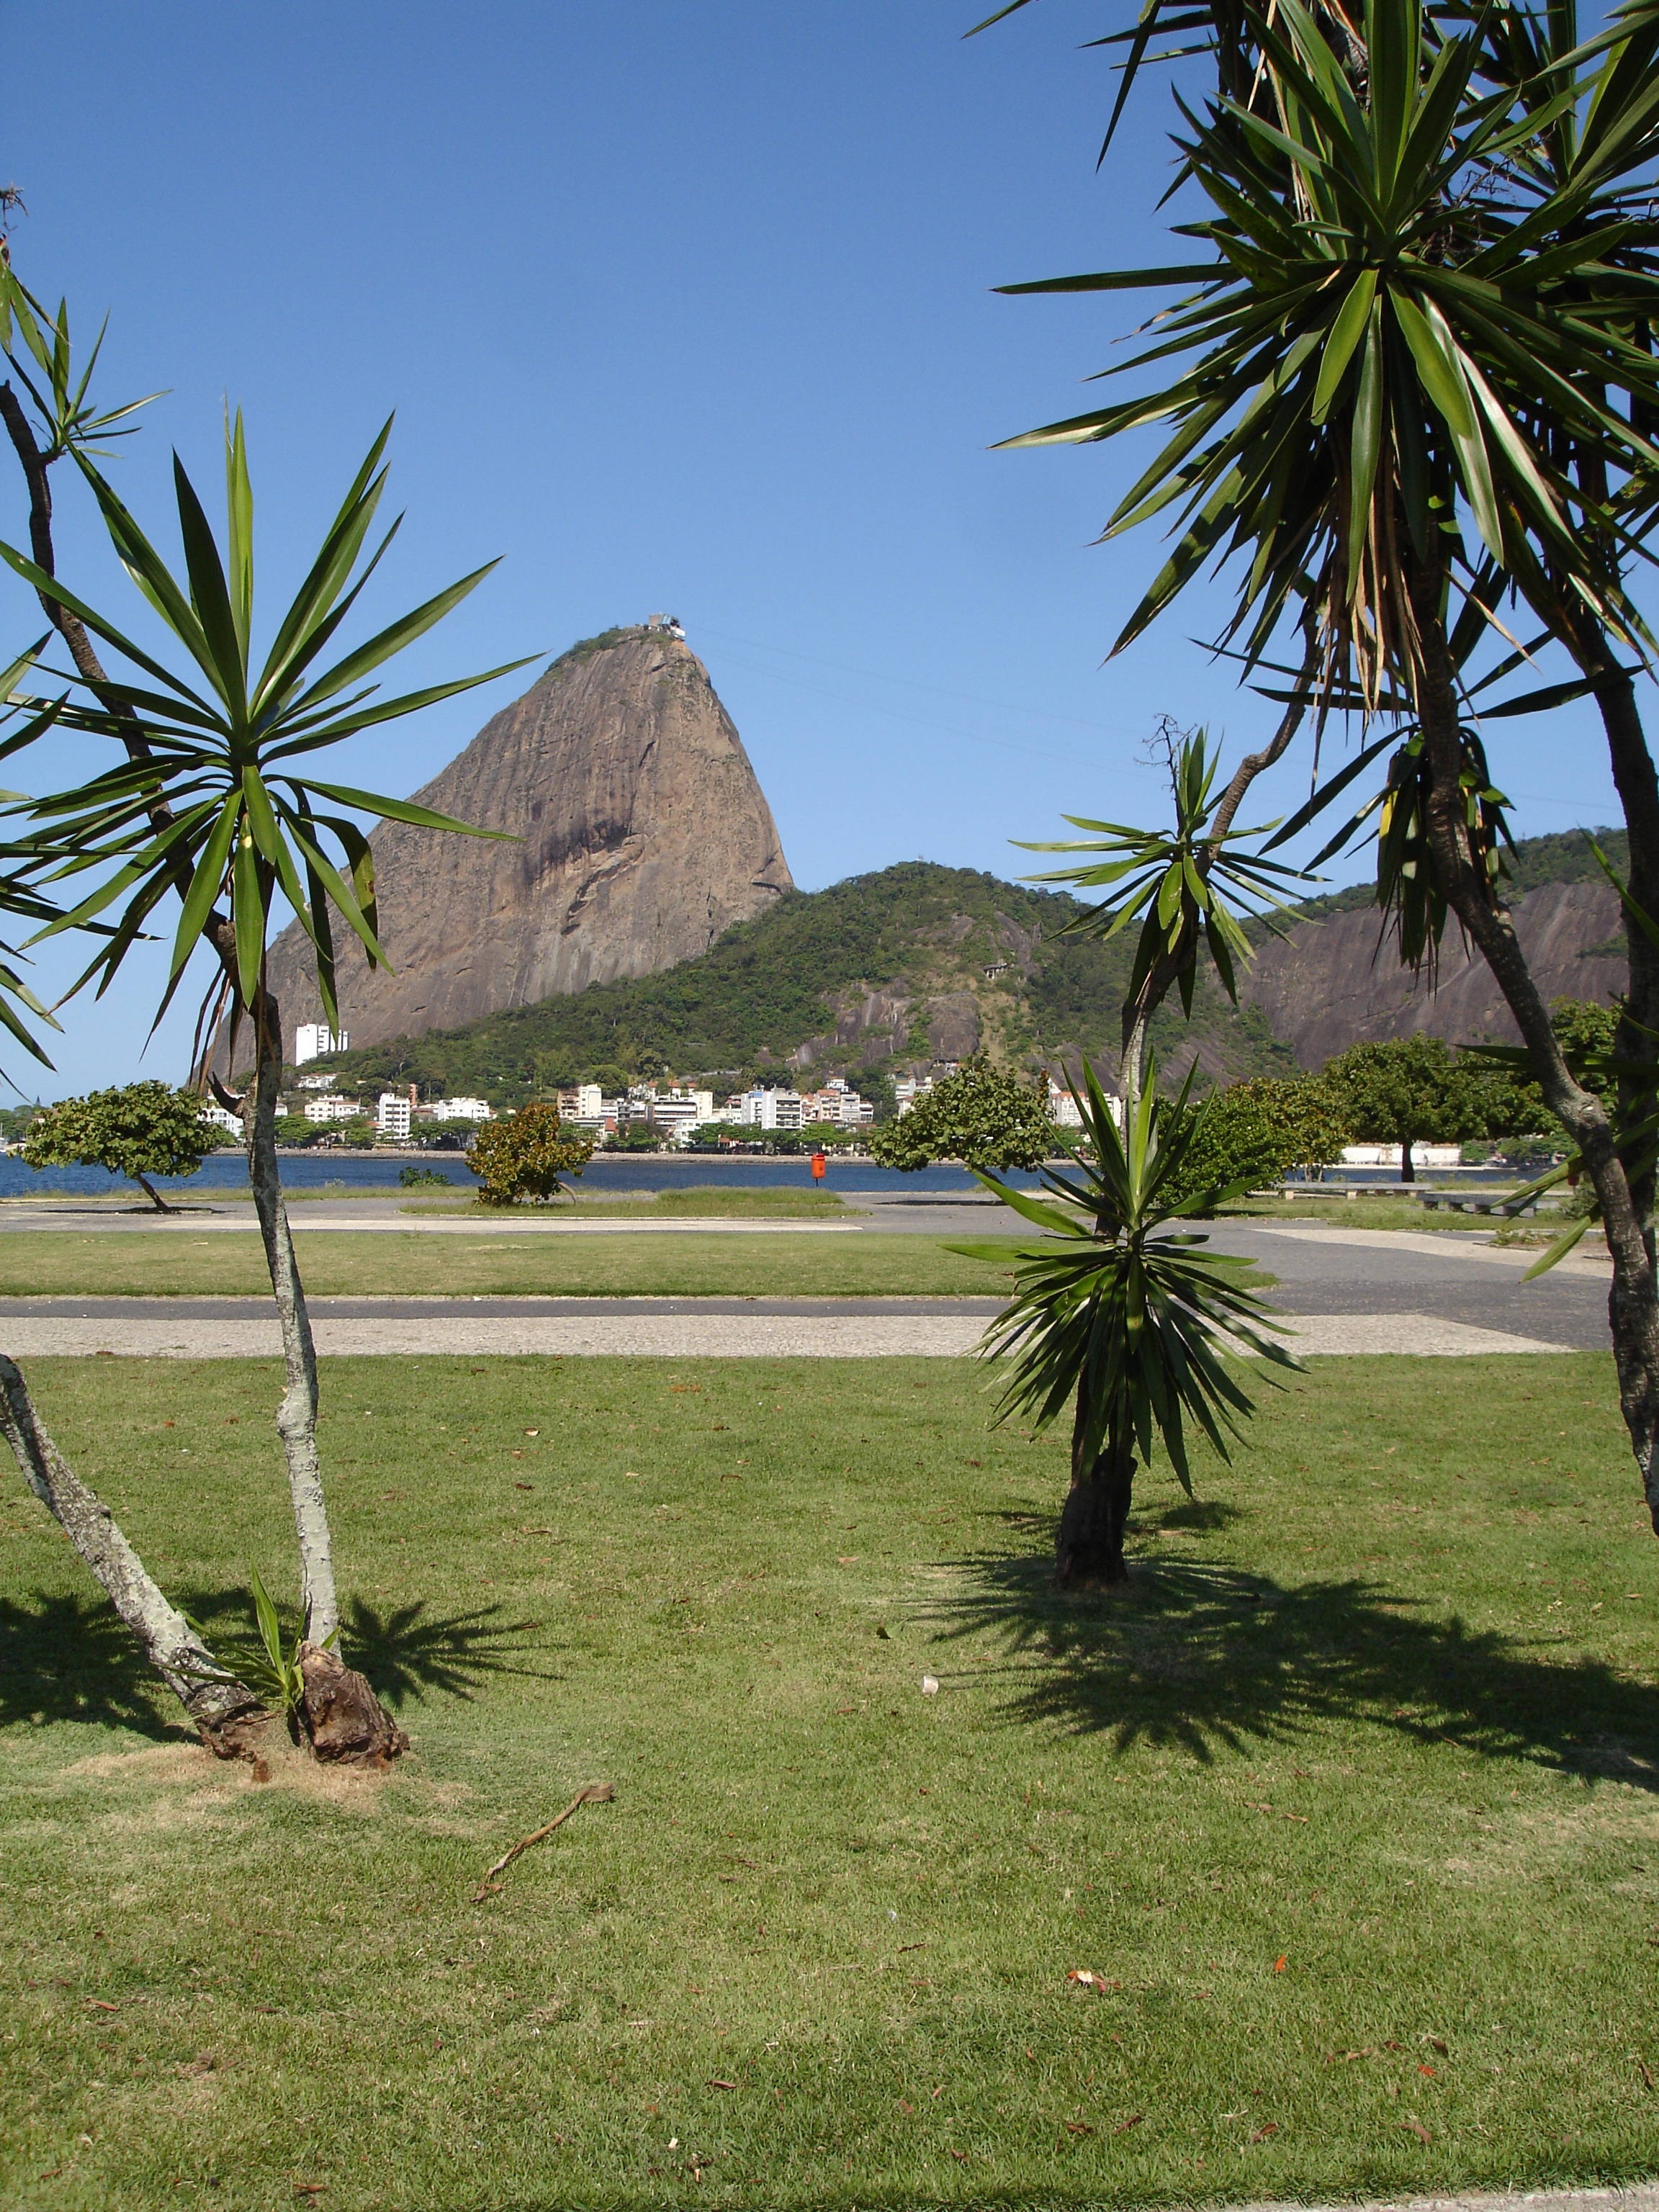
beach, landscape, sea, coast, tree, grass, plant, lawn, flower, walkway, vacation, bay, botany, garden, flora, rio de janeiro, resort, plantation, estate, brazil, tropics, sugar loaf p o de a car, flamengo, woody plant, arecales, palm family